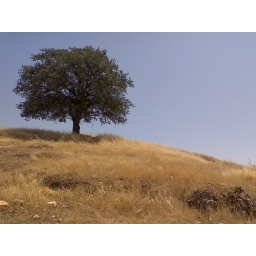
Tree on a hill that was surrounded by nothing but dead grass and hard rocks